Lobbying in the United States

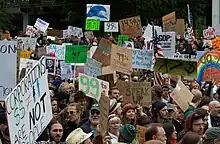
Occupy Wall Street protesters have been critical of lobbying in government.

The consensus is that lobbying generally works overall in achieving sought-after results for clients, particularly since it has become so prevalent with substantial and growing budgets, although there are dissenting views. A study by the investment-research firm Strategas which was cited in "The Economist" and "The Washington Post" compared the 50 firms that spent the most on lobbying relative to their assets, and compared their financial performance against that of the S&P 500 in the stock market; the study concluded that spending on lobbying was a "spectacular investment" yielding "blistering" returns comparable to a high-flying hedge fund, even despite the financial downturn of the past few years. A 2009 study by University of Kansas professor Raquel Meyer Alexander suggested that lobbying brought a substantial return on investment. A 2011 meta-analysis of previous research findings found a positive correlation between corporate political activity and firm performance. There are numerous reports that the National Rifle Association or NRA successfully influenced 45 senators to block a proposed rule to regulate assault weapons, despite strong public support for gun control. The NRA spends heavily to influence gun policy; it gives $3 million annually to the re-election campaigns of congresspersons directly, and gives additional money to PACs and others to influence legislation indirectly, according to the "BBC" in 2016.